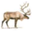
Label: deer